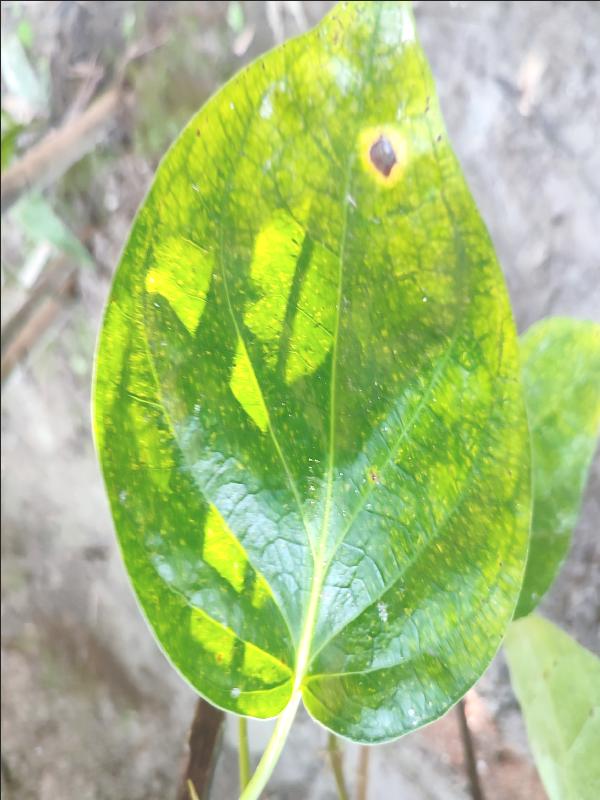
Label: Bacterial_Leaf_Disease